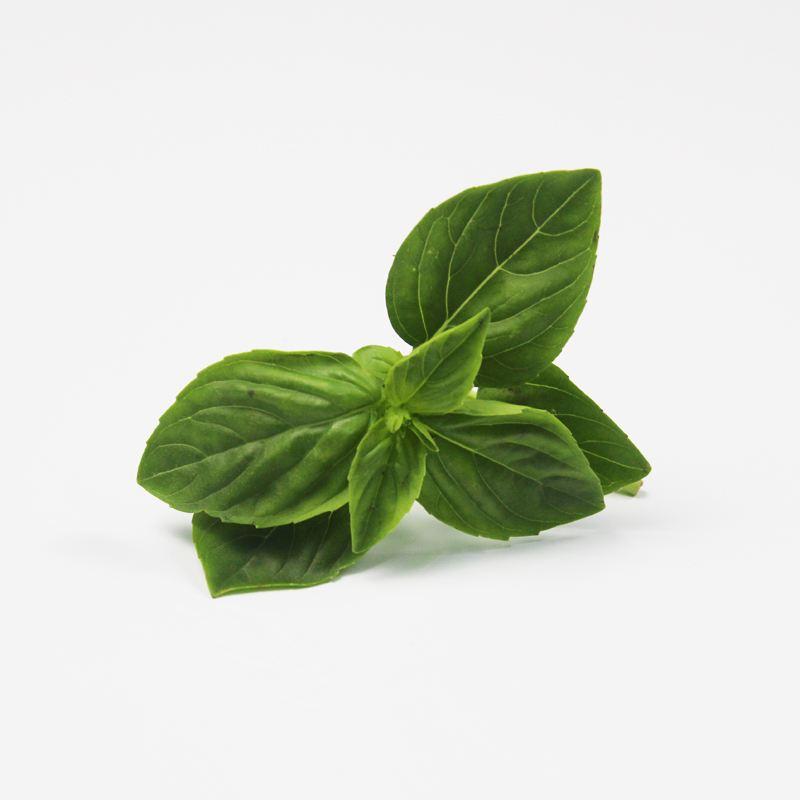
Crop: unknown
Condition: basil